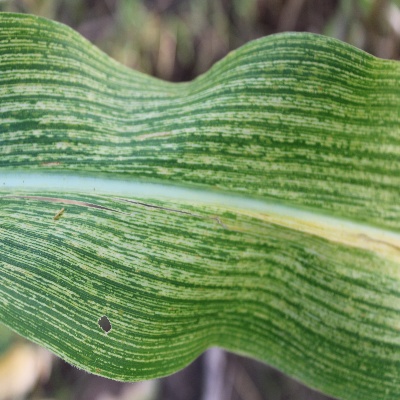
Crop: Maize
Condition: streak virus